Kit house

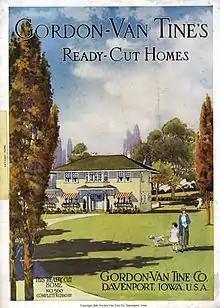
Cover of the 1916 catalog of Gordon-Van Tine kit house plans

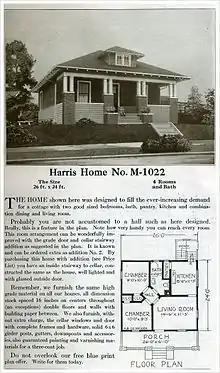
A modest bungalow-style kit house plan offered by Harris Homes in 1920

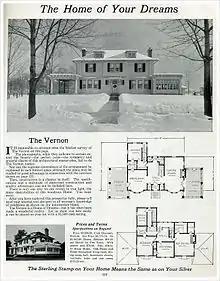
A Colonial Revival kit home offered by Sterling Homes in 1916

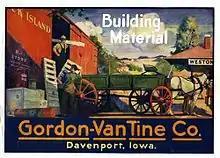
Cover of a 1922 catalog published by Gordon-Van Tine, showing building materials being unloaded from a boxcar

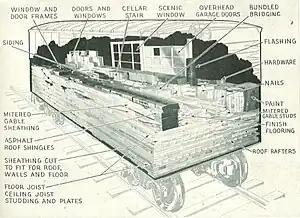
Illustration of kit home materials loaded in a boxcar from a 1952 Aladdin catalogue

Kit houses, also known as mill-cut houses, pre-cut houses, ready-cut houses, mail order homes, or catalog homes, were a type of housing that was popular in the United States, Canada, and elsewhere in the first half of the 20th century. Kit house manufacturers sold houses in many different plans and styles, from simple bungalows to imposing Colonials, and supplied at a fixed price all materials needed for construction of a particular house, but typically excluding brick, concrete, or masonry (such as would be needed for laying a foundation, which the customer would have to arrange to have done locally). Some house styles, like log cabins and geodesic dome homes, are still sometimes sold in kit form.